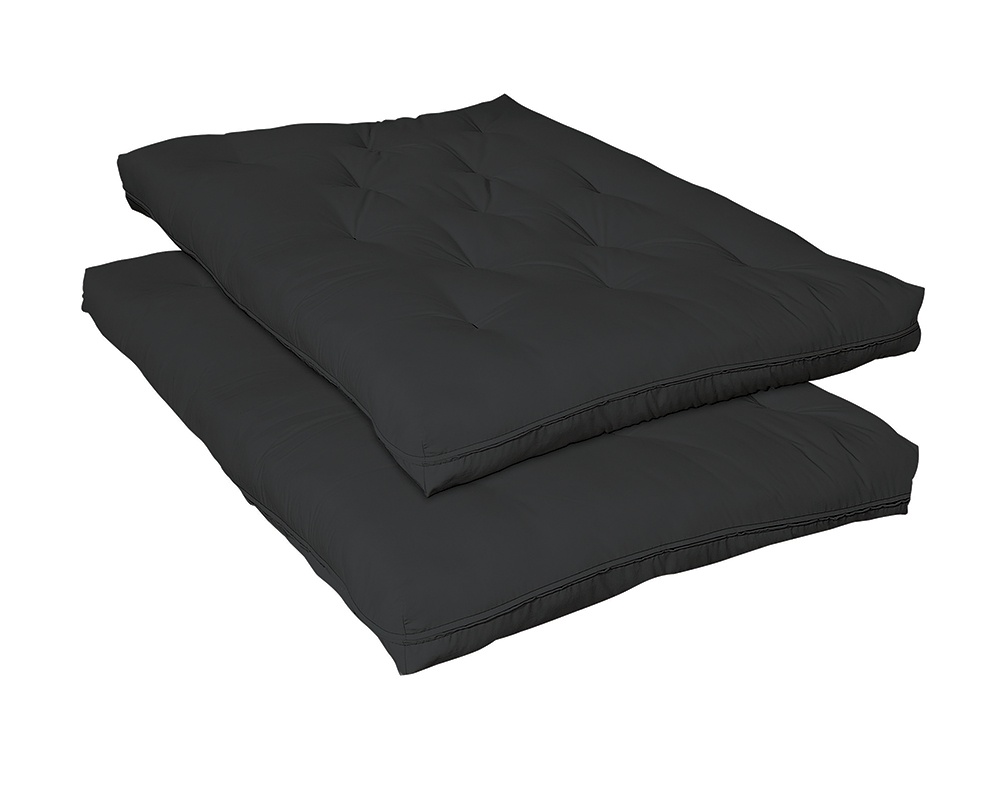
9-inch Premium Innerspring Futon Pad Black
There are futon mattress pads and then there's this futon mattress pad. You'll sleep in comfort for years to come with this high-quality 2. 8 density fiber foam that offers twice the longevity of regular polyurethane foam. Black pad features soft, comfortably firm batting fashioned in a cloud-like quality cotton blend with innersprings that are quality constructed with hardened steel for impressive durability. Optional futon covers available in multiple covers to match your taste and decor. Bullets • High-quality 2. 8 density fiber foam with twice the longevity of regular polyurethane foam • Soft and comfortably firm batting made with the highest quality cotton blend • Quality innersprings constructed using hardened steel • Futon covers available in colors to fit every space • Product dimensions may vary depending on location • 13 gauge Bonnell spring, two 2. 5" foam pads, four layers of cotton batting Features • Fabric Color: Black • Upholstery: Fabric • Fabric Content: Polyester 100% • Cleaning Code: W • Overall Weight Limit: N/A • Materials: Fabric Specifications Height 8 Width 54 Length 75
Brand: Coaster
Category: Furniture > Futons > Futon Pads